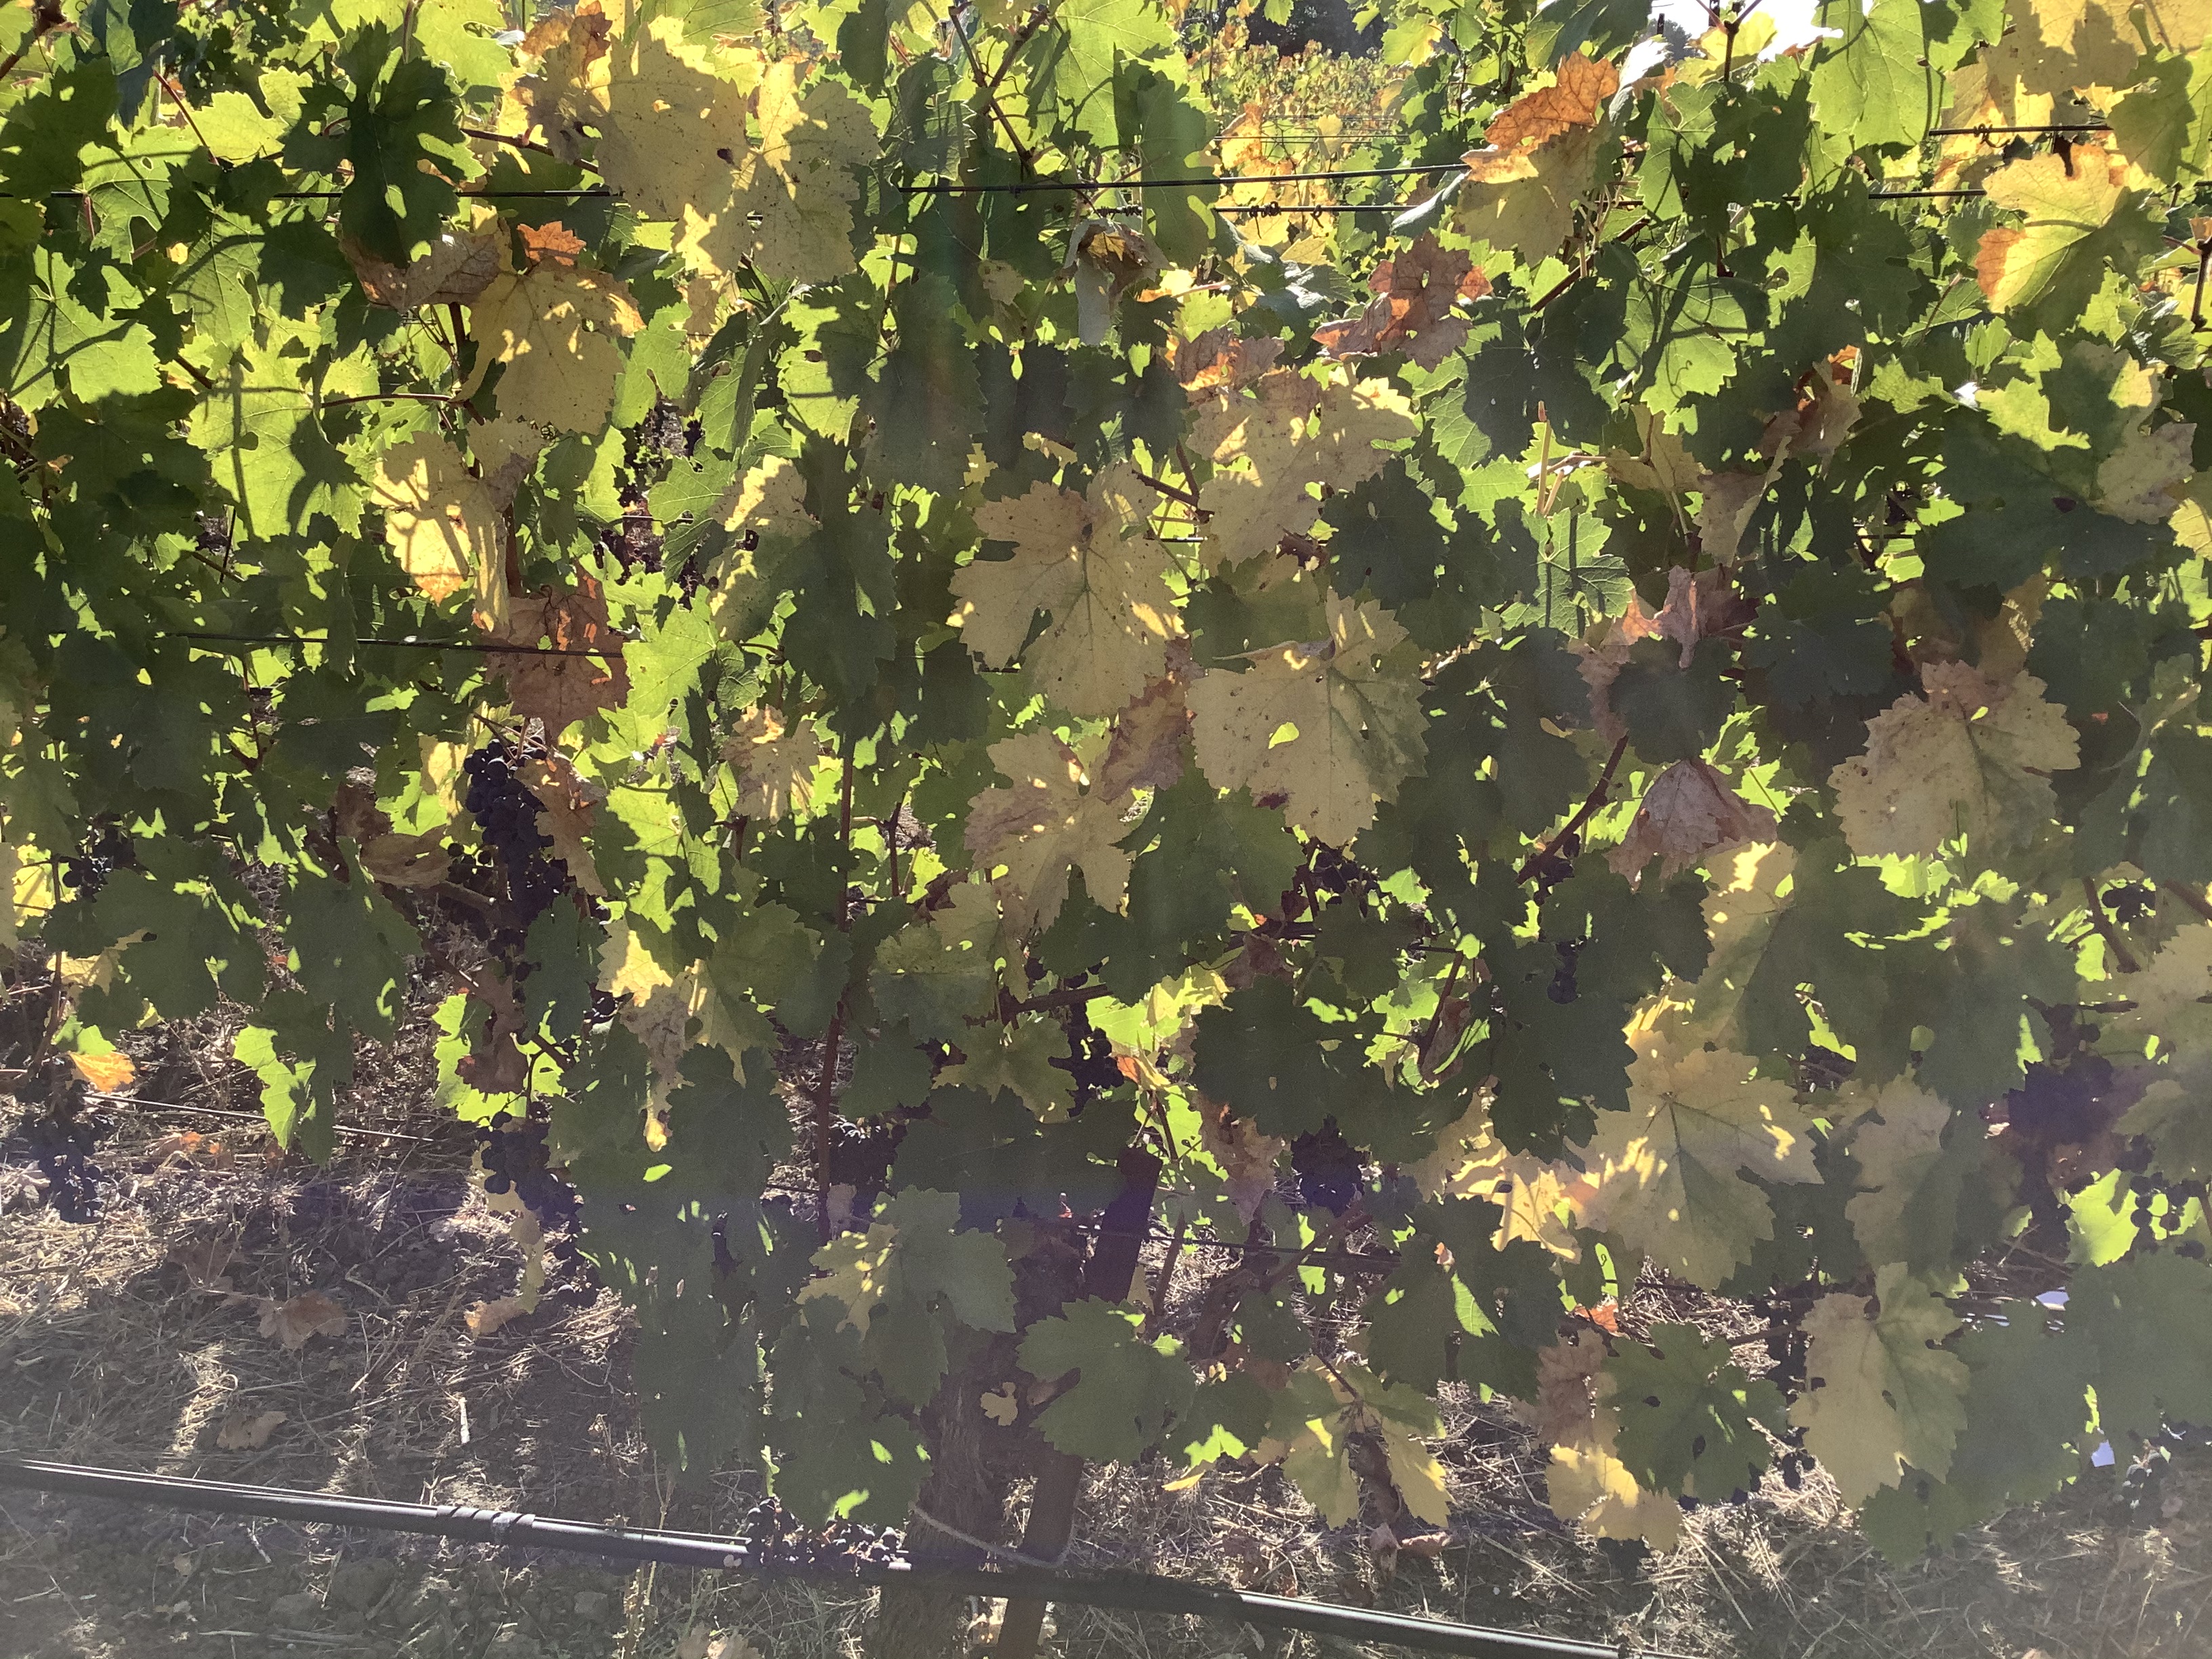
Label: No Virus